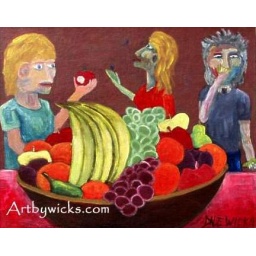
I thought the fruit in this picture was painted beautifully, makes me mouth water when I look at it.